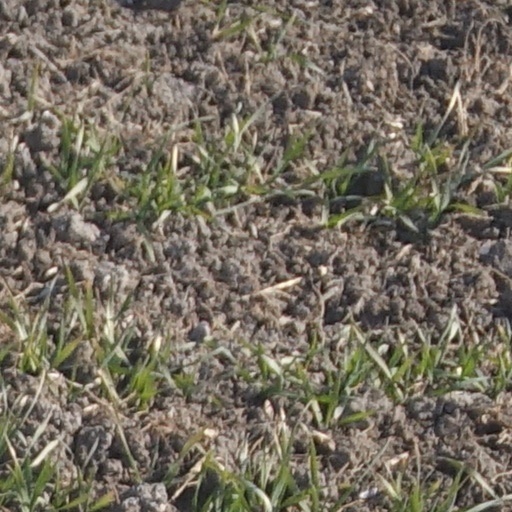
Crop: wheat